Antoine Sauter

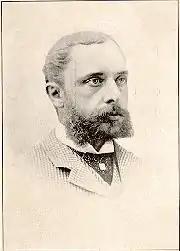
Sauter worked under Frederick J. Kimball "(pictured)".

He arrived in Roanoke on July 4, 1882, staying for 13 years a foreman for the machine shops of the Roanoke Machine Works, part of the Norfolk and Western Railroad under president Frederick J. Kimball.